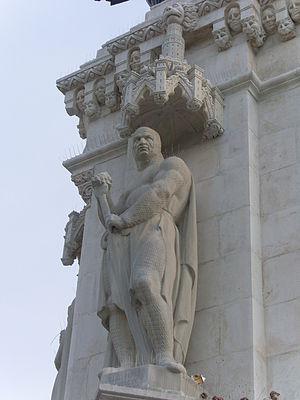
La plaza Nueva est une place publique de la ville andalouse de Séville, en Espagne. Elle est située à l'est du quartier d'El Arenal, dans le district Casco Antiguo. Au centre de la place trône le monument dédié à Ferdinand III de Castille et elle est limitée à l'est par l'hôtel de ville.